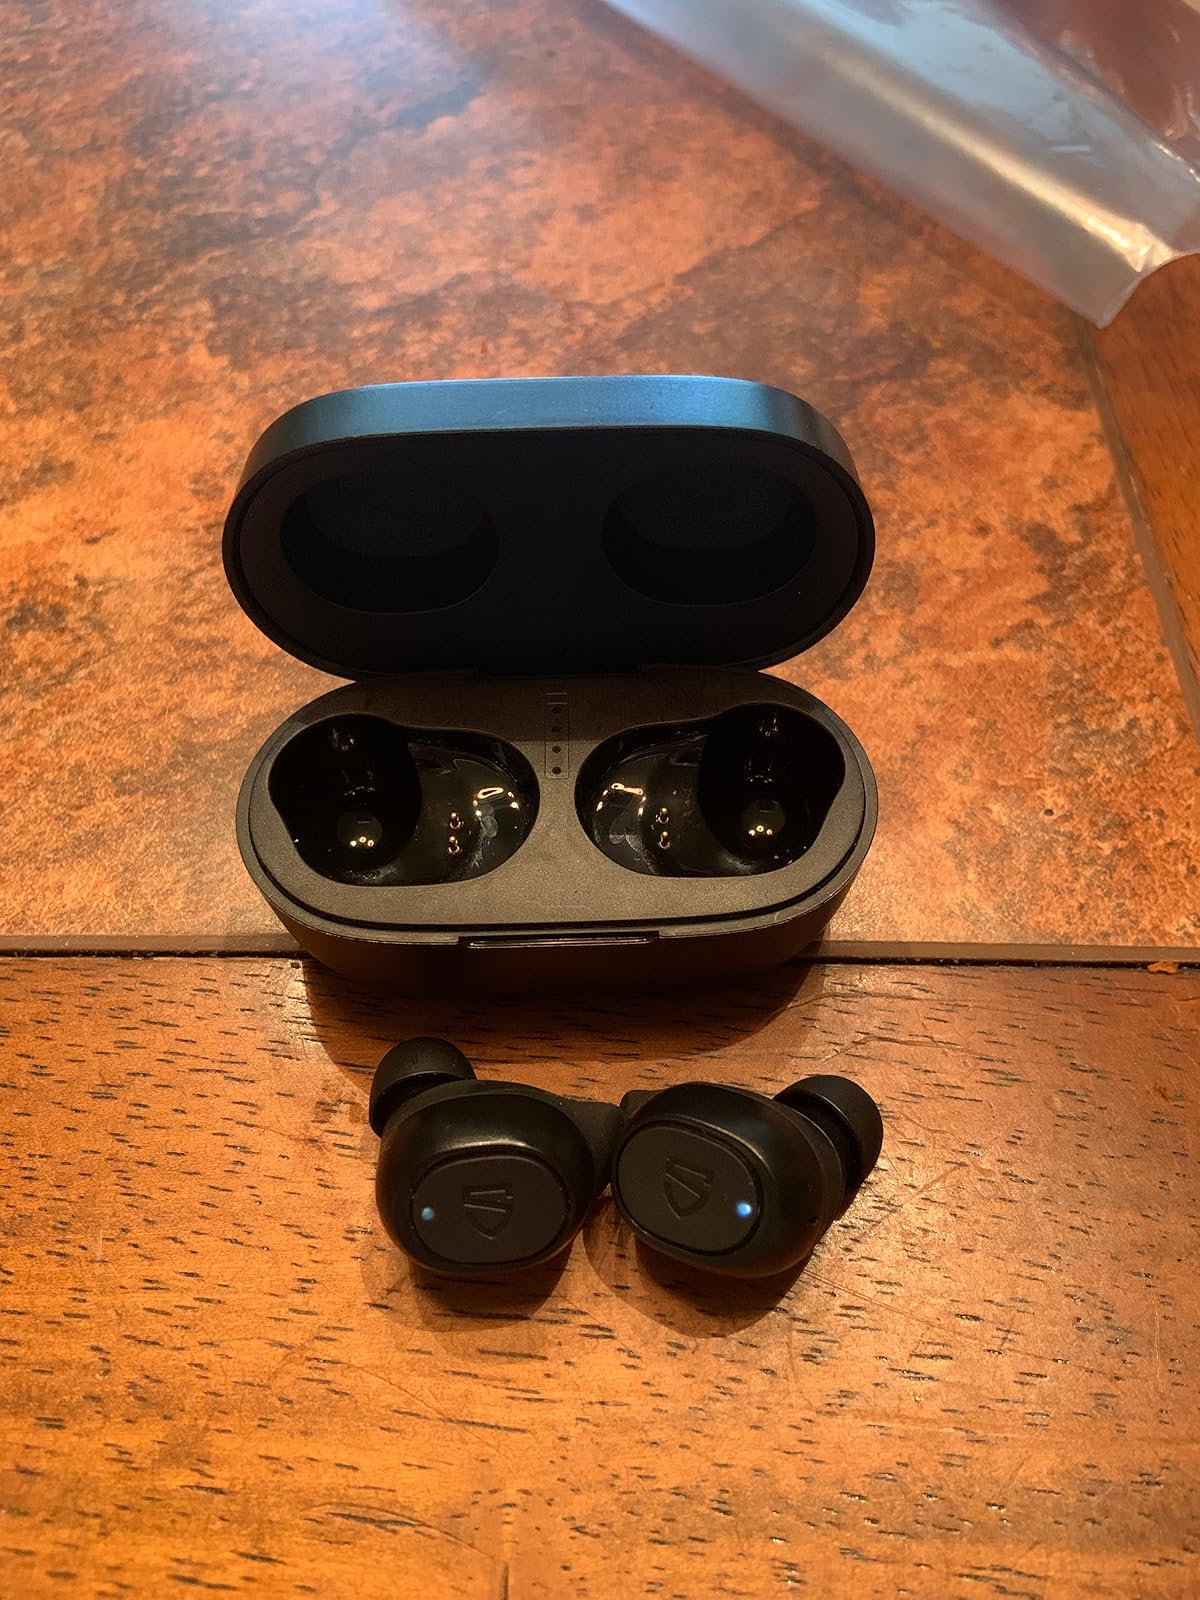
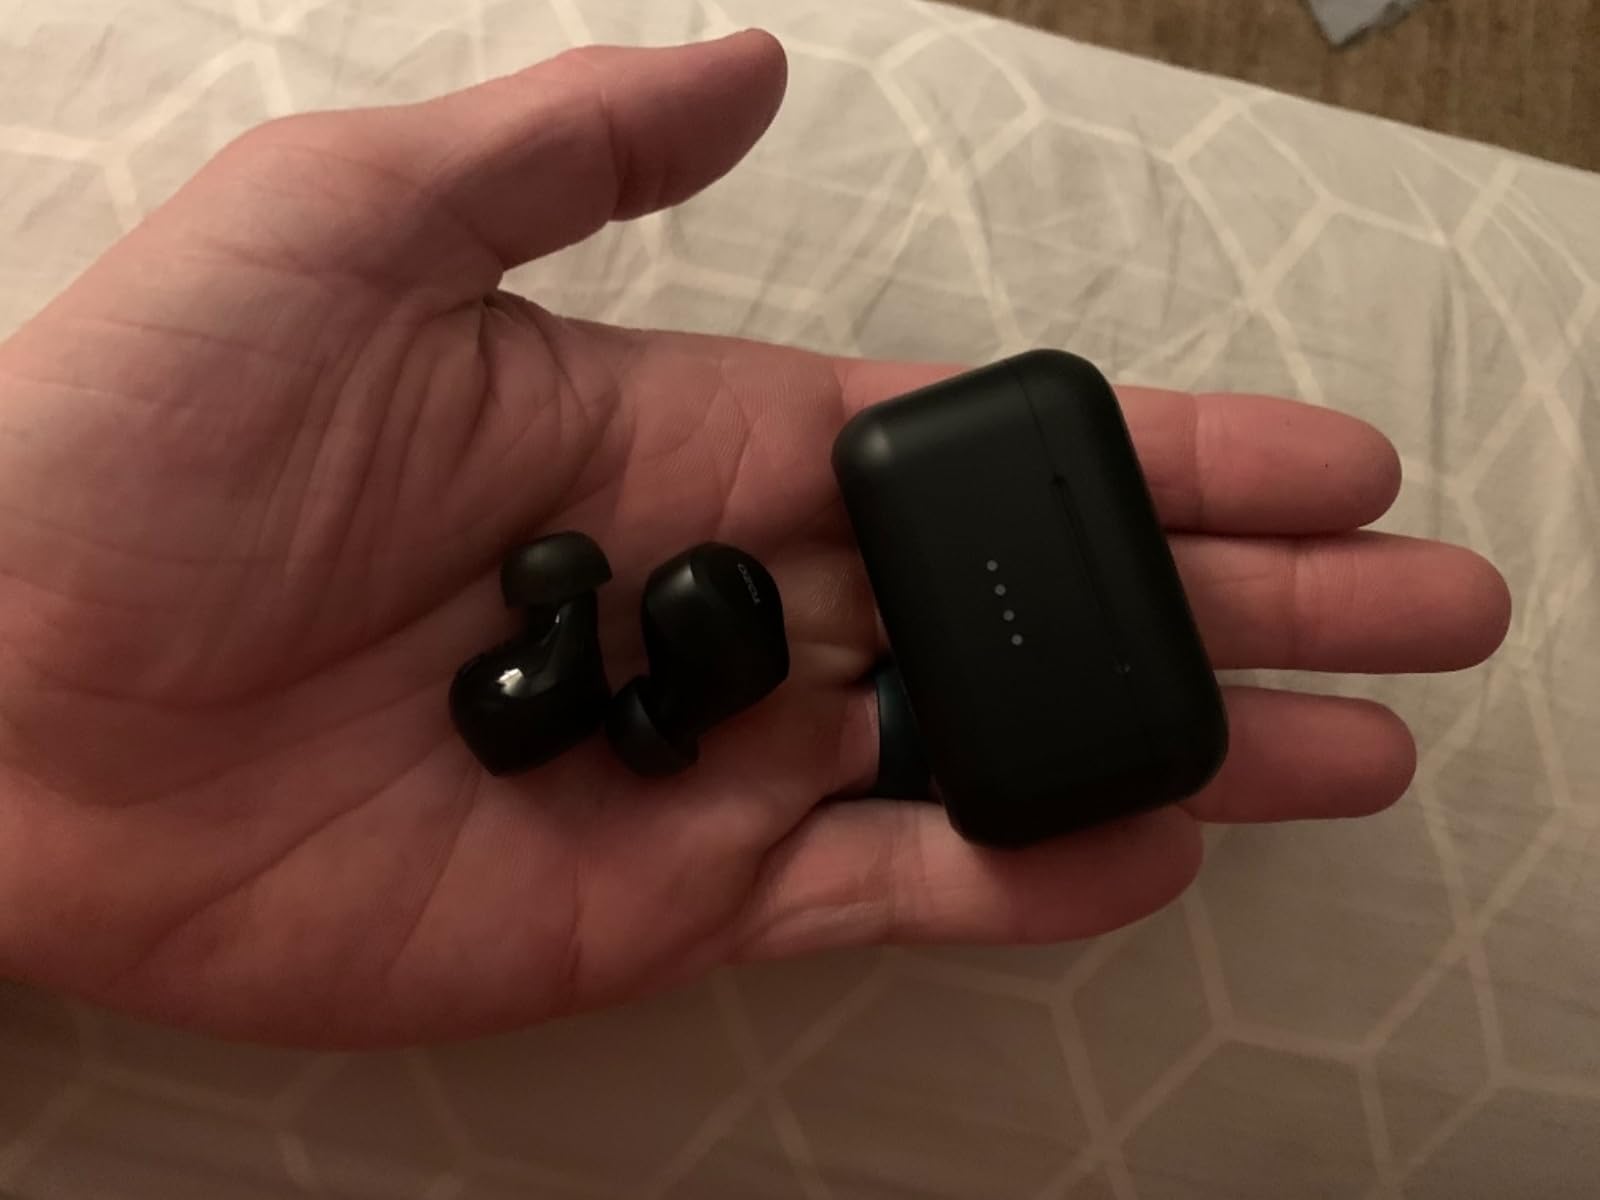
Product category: earbuds
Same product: no